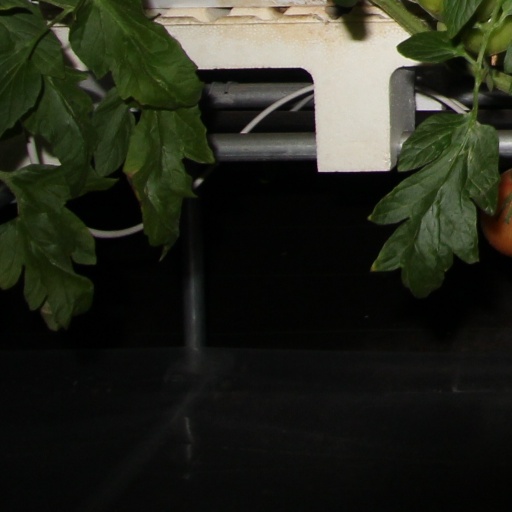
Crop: tomato